List of telecommunications encryption terms

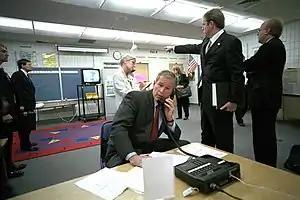
George W. Bush using a Motorola STU-III immediately after the September 11 attacks

This is a list of telecommunications encryption terms. This list is derived in part from the "Glossary of Telecommunication Terms" published as Federal Standard 1037C.